The Apprentice Australia

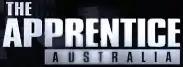

The Apprentice Australia was an Australian reality television series which aired on the Nine Network. It was based on NBC's "The Apprentice". It first aired on 28 September 2009 and last aired on 23 November 2009, and features Mark Bouris, the founder and chairman of Wizard Home Loans and Yellow Brick Road, as the chief executive officer (CEO). It is narrated by Andrew Daddo, and the series' winner received a one-year employment contract worth $200,000 at a job managing Bouris' newest business venture, Yellow Brick Road.